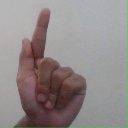
अक्षर: ळ